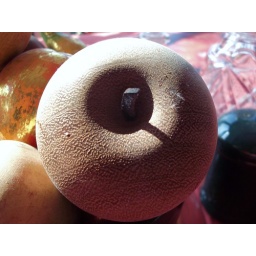
This wooden fruit centrepiece to my breakfast table attracted my cameras lens attention. Almost spoiling my breakfast in the process.